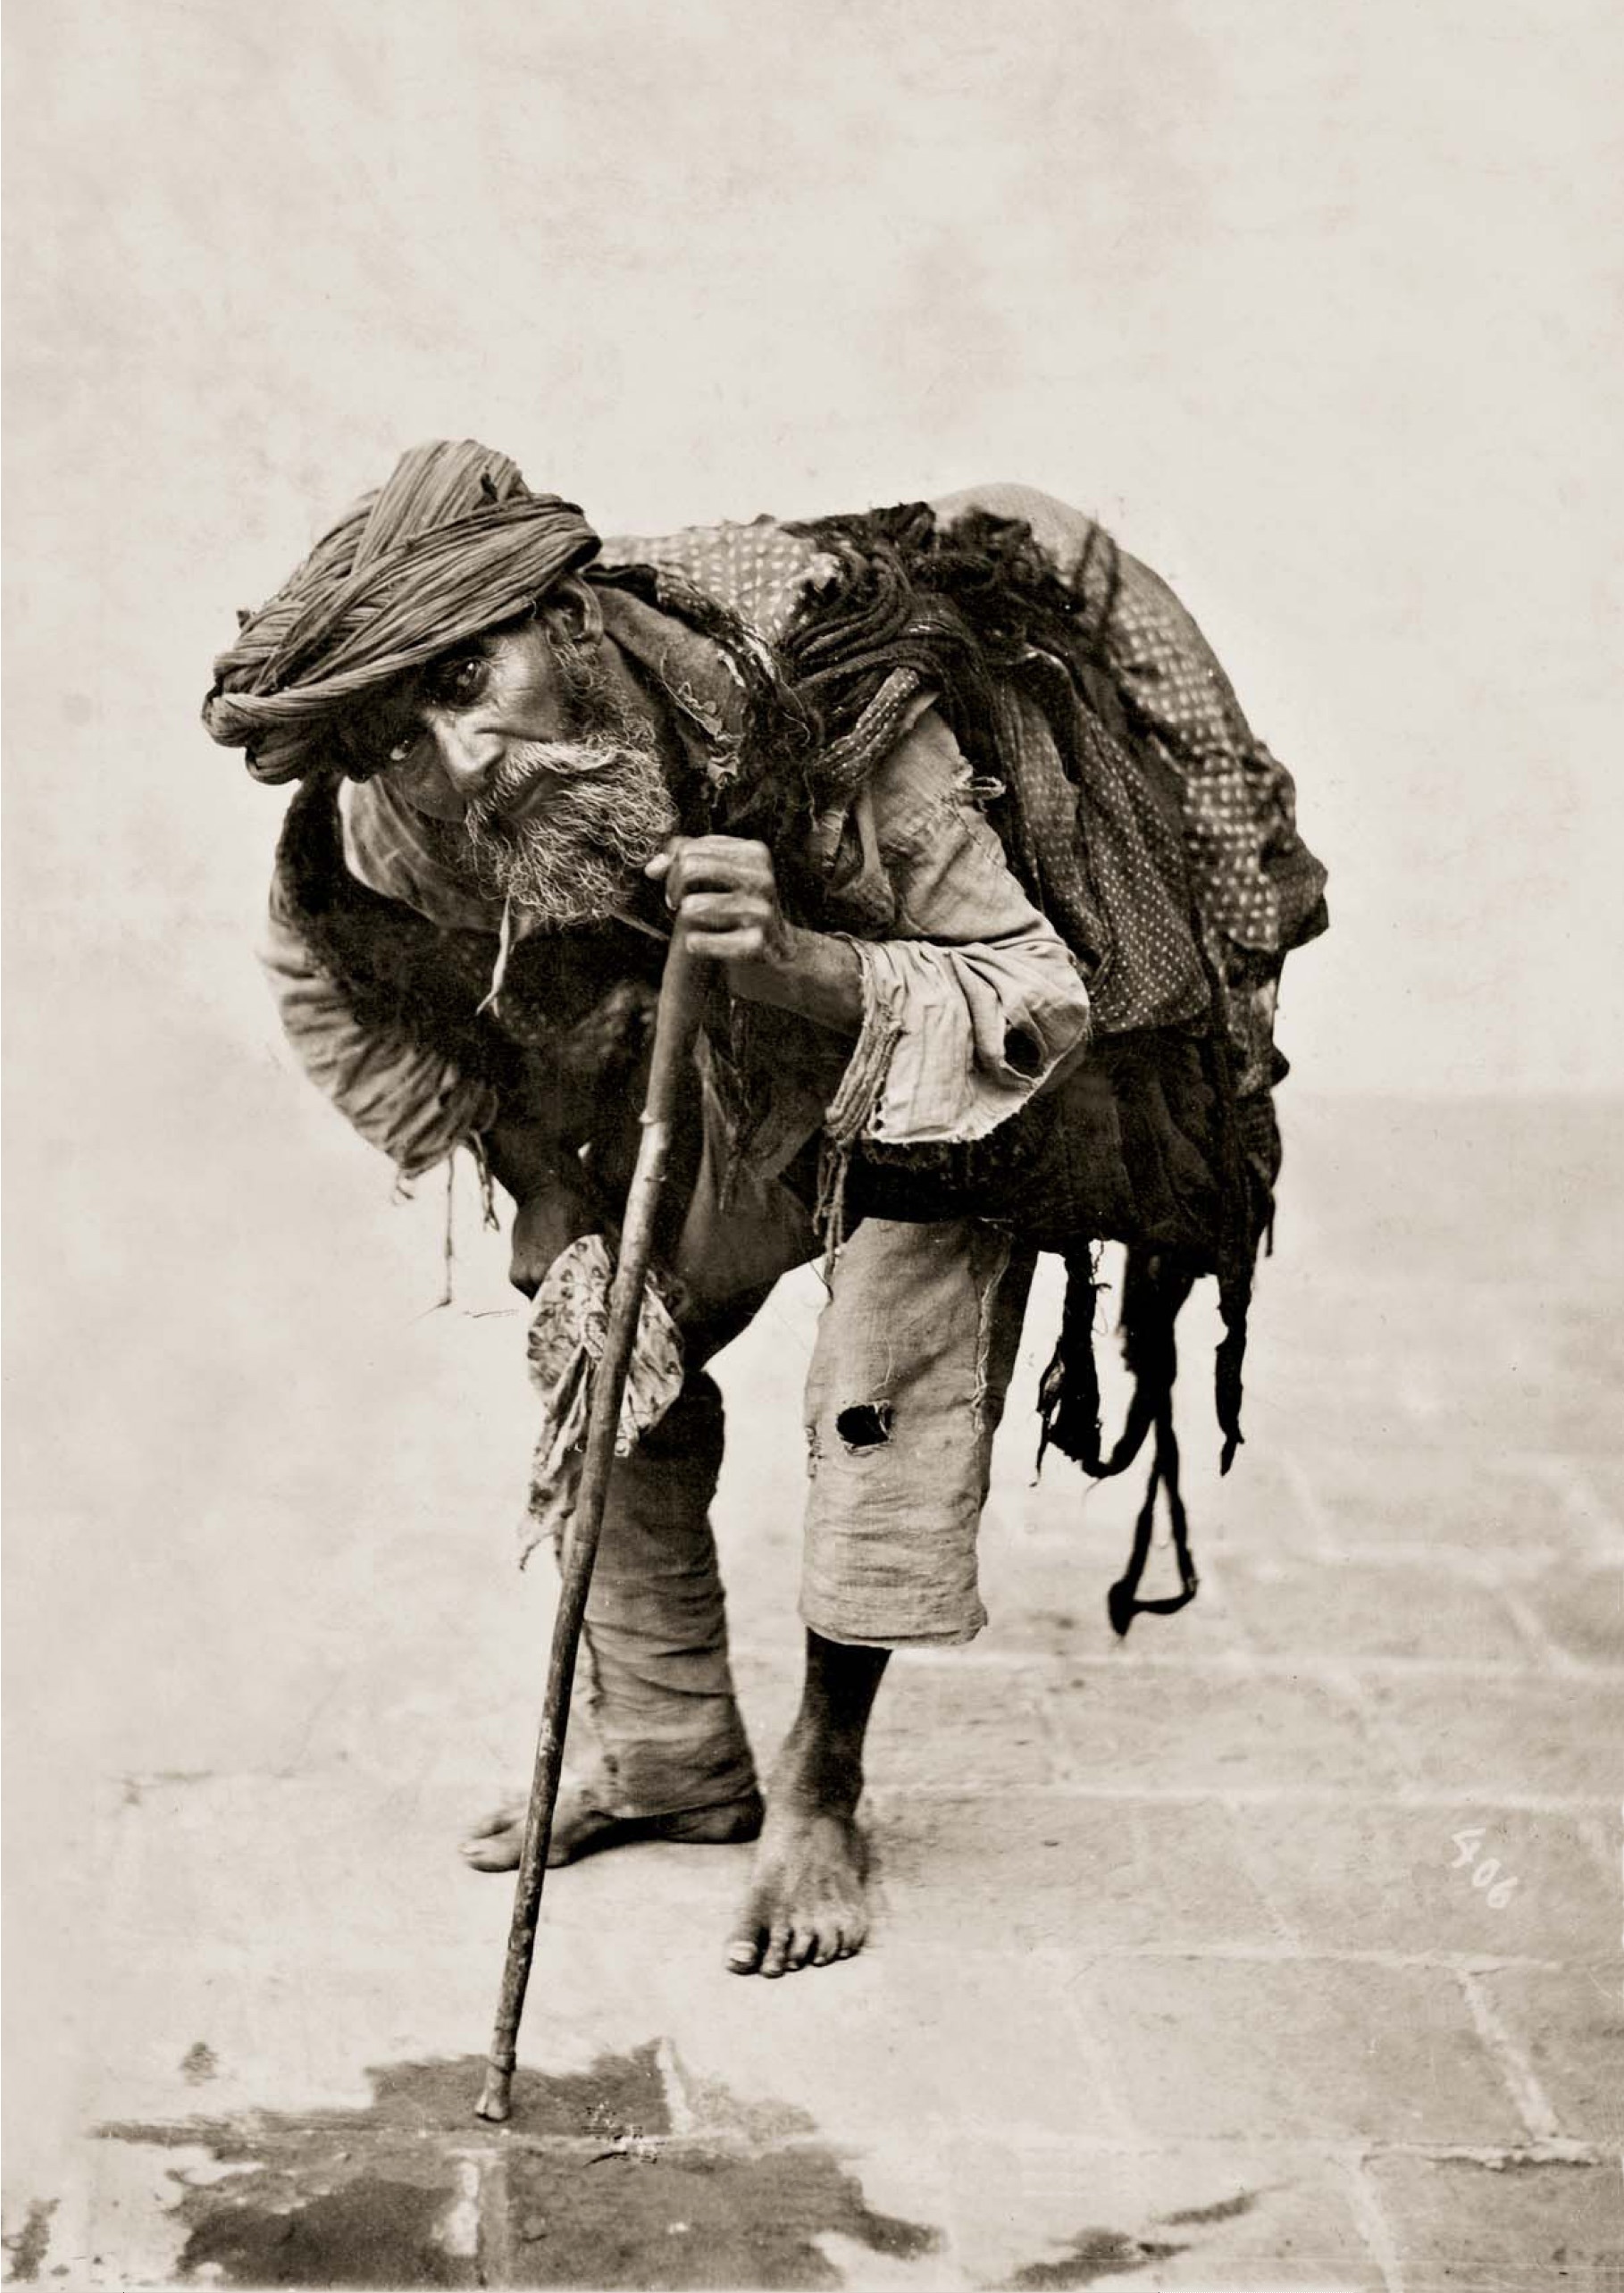
person, black and white, monument, statue, arm, sculpture, art, sketch, drawing, temple, history, poverty, iran, mythology, beggars, ancient history, tehran